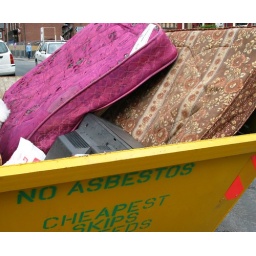
Two old mattresses and an old television in a yellow skip on a street.